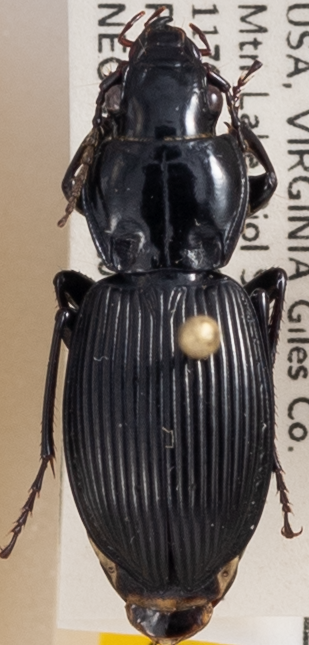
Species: Pterostichus coracinus
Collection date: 2021-08-24
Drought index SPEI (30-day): -0.262
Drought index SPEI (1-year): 0.03
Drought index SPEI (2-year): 1.106